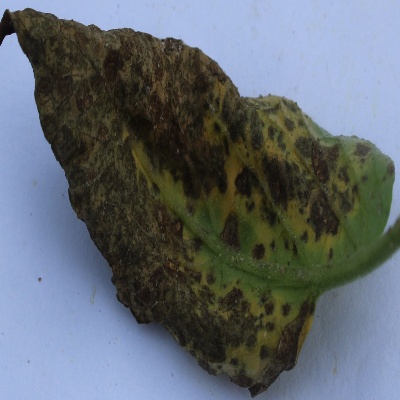
Crop: Tomato
Condition: leaf blight